Glass (2019 film)

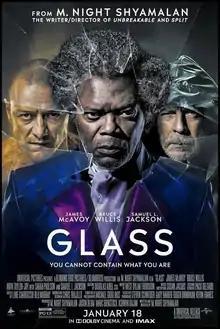
Theatrical release poster

Glass is a 2019 American superhero thriller film written and directed by M. Night Shyamalan. It is a crossover and sequel to Shyamalan's previous films "Unbreakable" (2000) and "Split" (2016) and the third and final installment in the "Unbreakable" trilogy. Bruce Willis, Samuel L. Jackson, Spencer Treat Clark, and Charlayne Woodard reprise their "Unbreakable" roles, while James McAvoy and Anya Taylor-Joy return as their "Split" characters, with Sarah Paulson, Adam David Thompson, and Luke Kirby joining the cast. The film sees David Dunn / the Overseer as he and Kevin Wendell Crumb / the Horde are captured and placed in a psychiatric facility with Elijah Price / Mr. Glass, where they contemplate the authenticity of their superhuman powers.